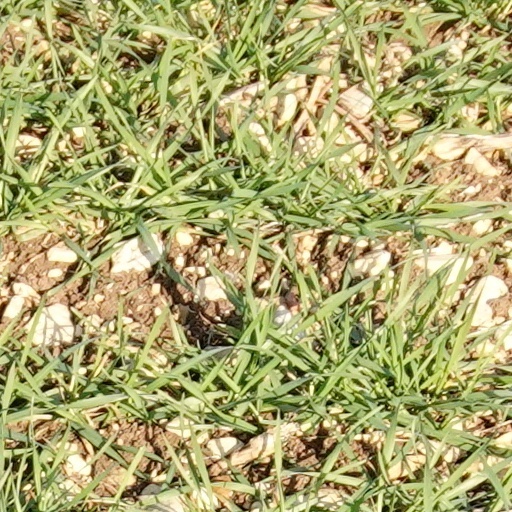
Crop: wheat